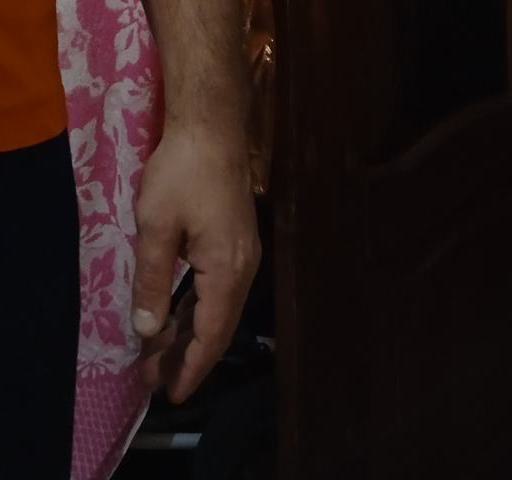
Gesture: no_gesture